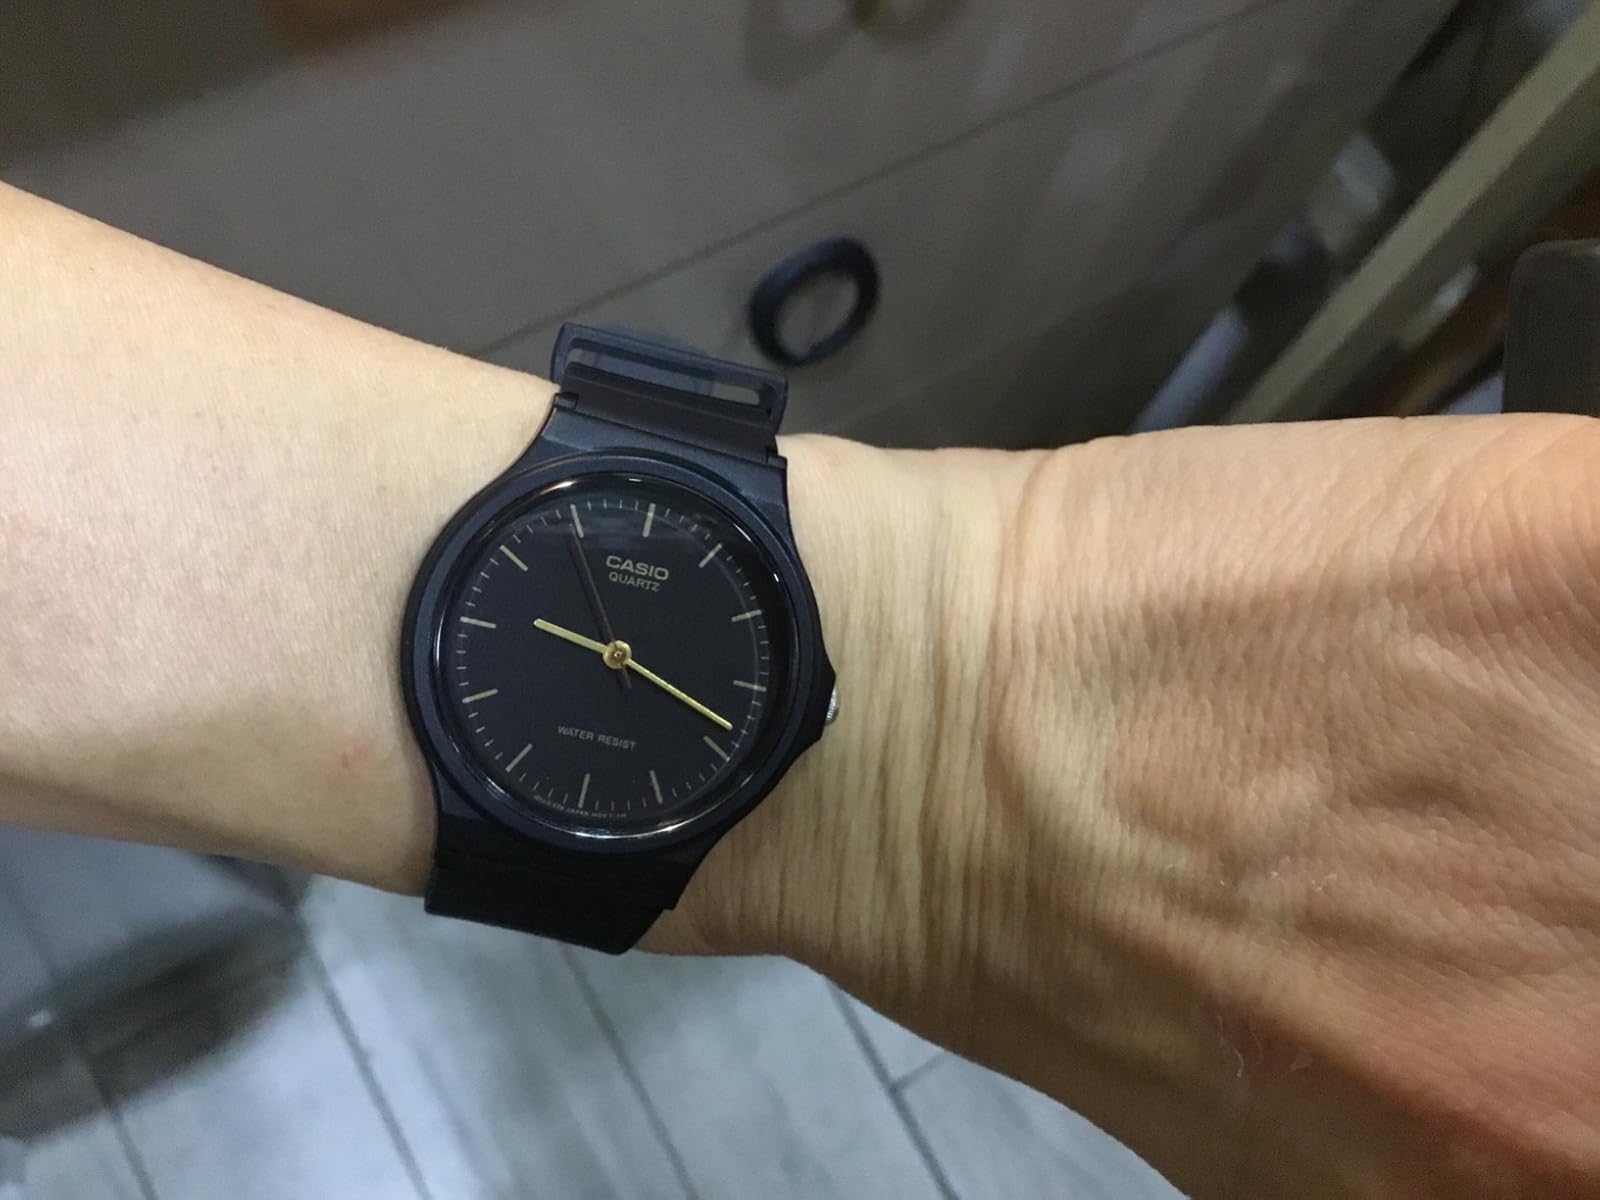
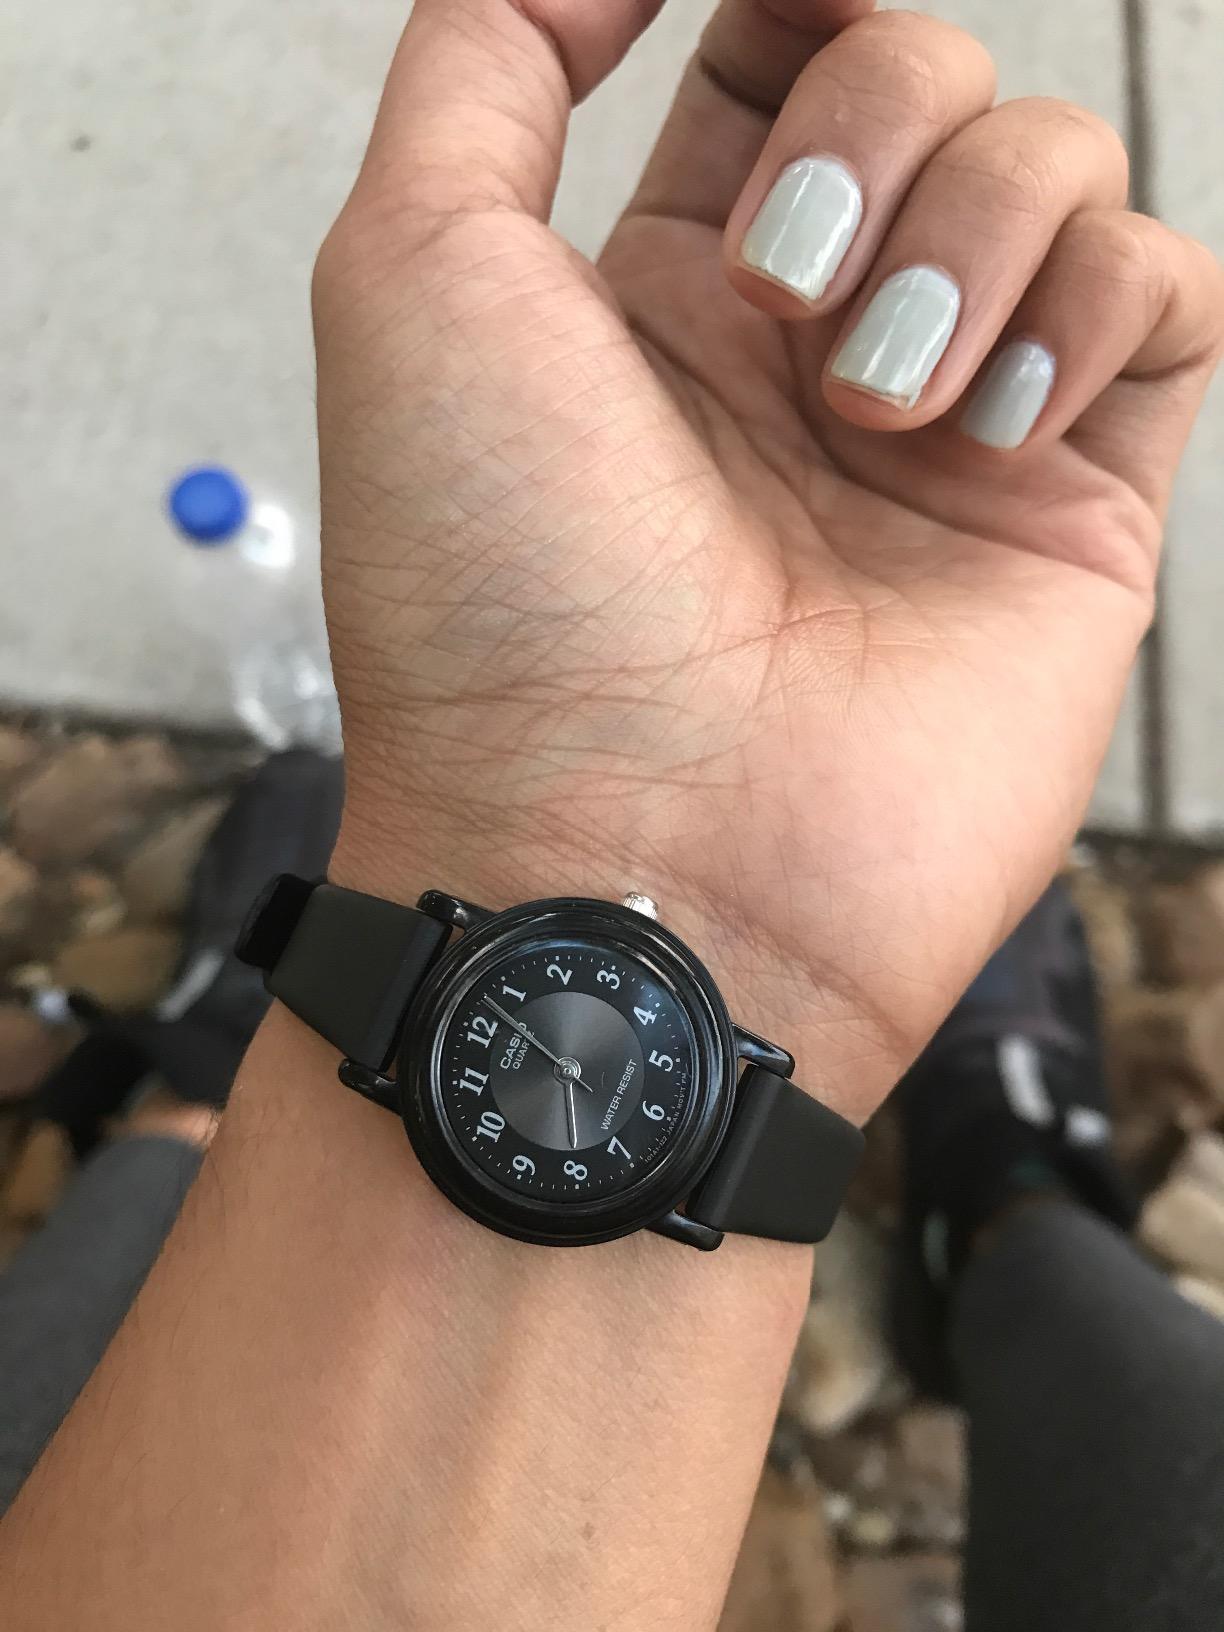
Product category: accessories_watch
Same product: no